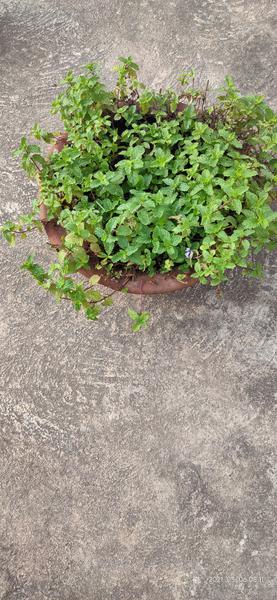
Plant: Mint